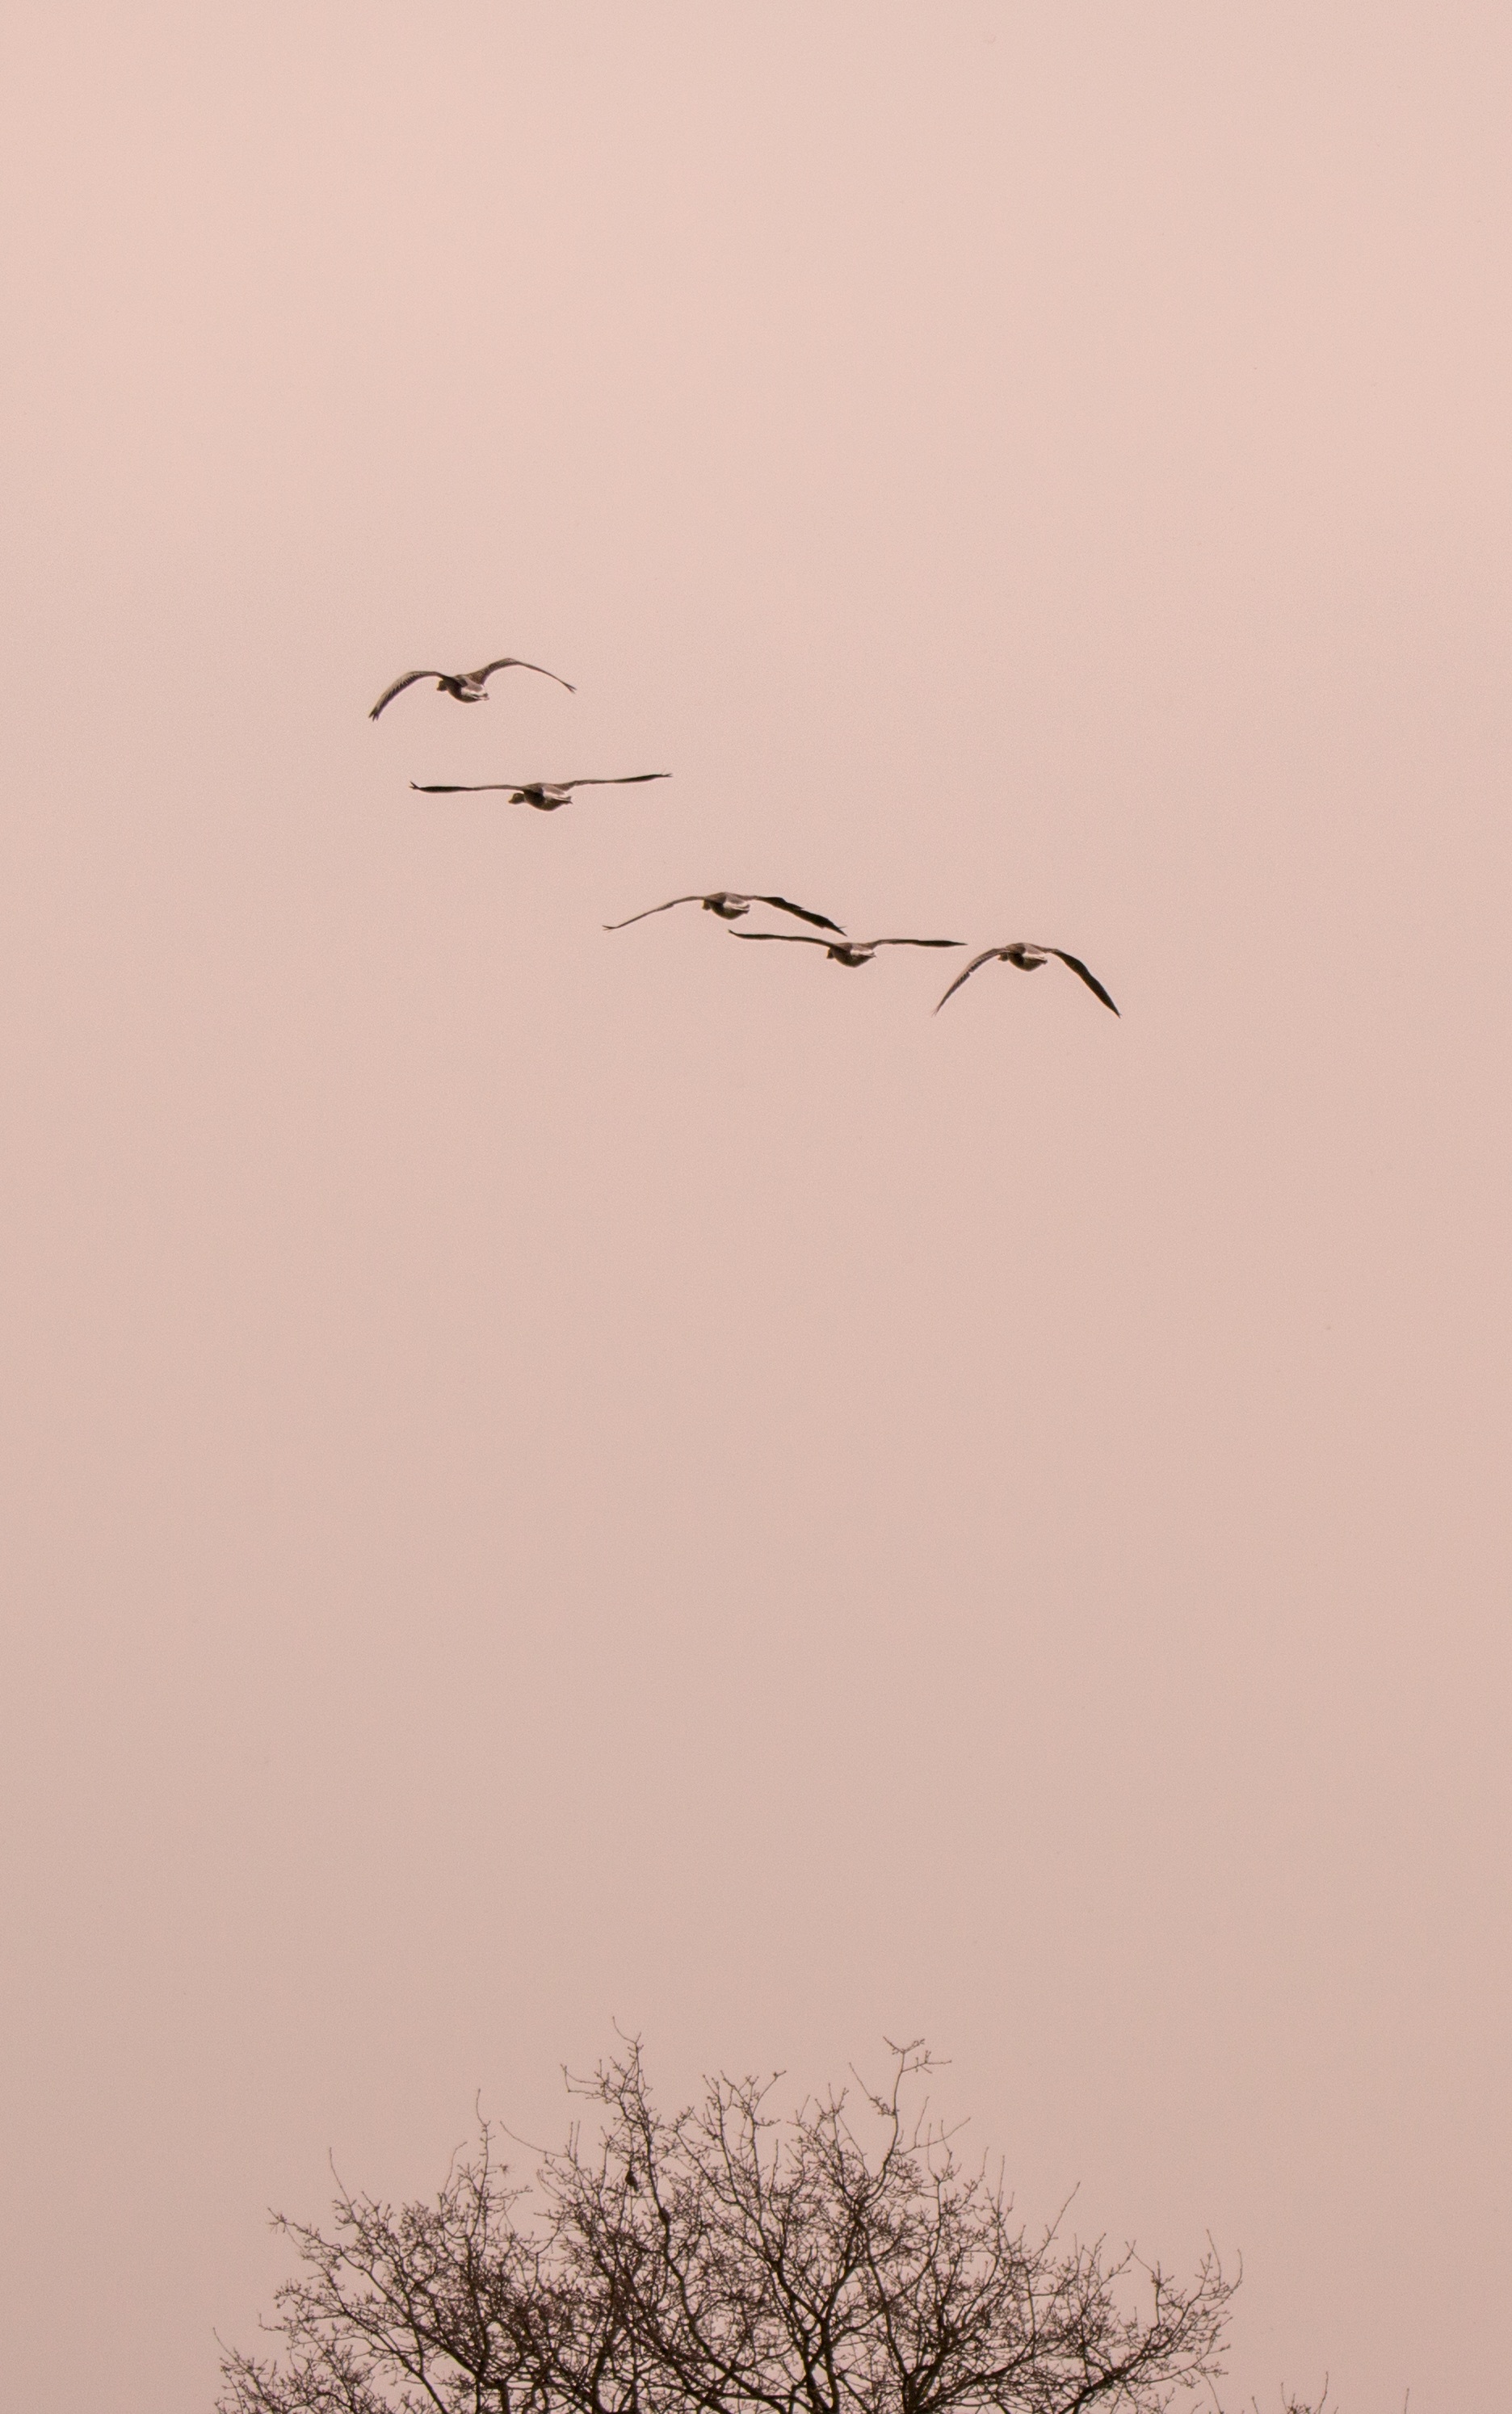
nature, branch, bird, wing, animal, flock, fly, flight, drawing, illustration, goose, geese, water bird, bird migration, wild geese, swarm, migratory birds, wild goose, atmospheric phenomenon, animal migration